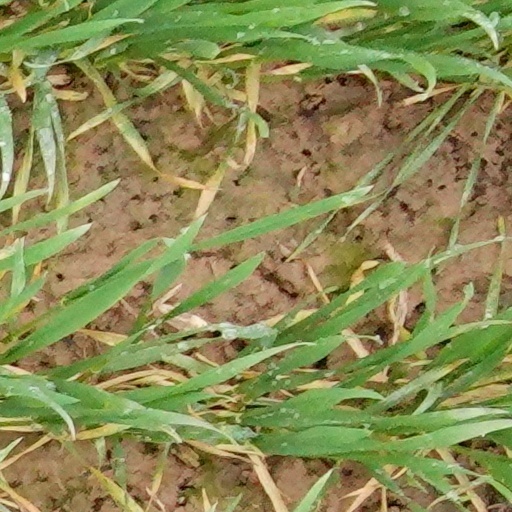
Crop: wheat